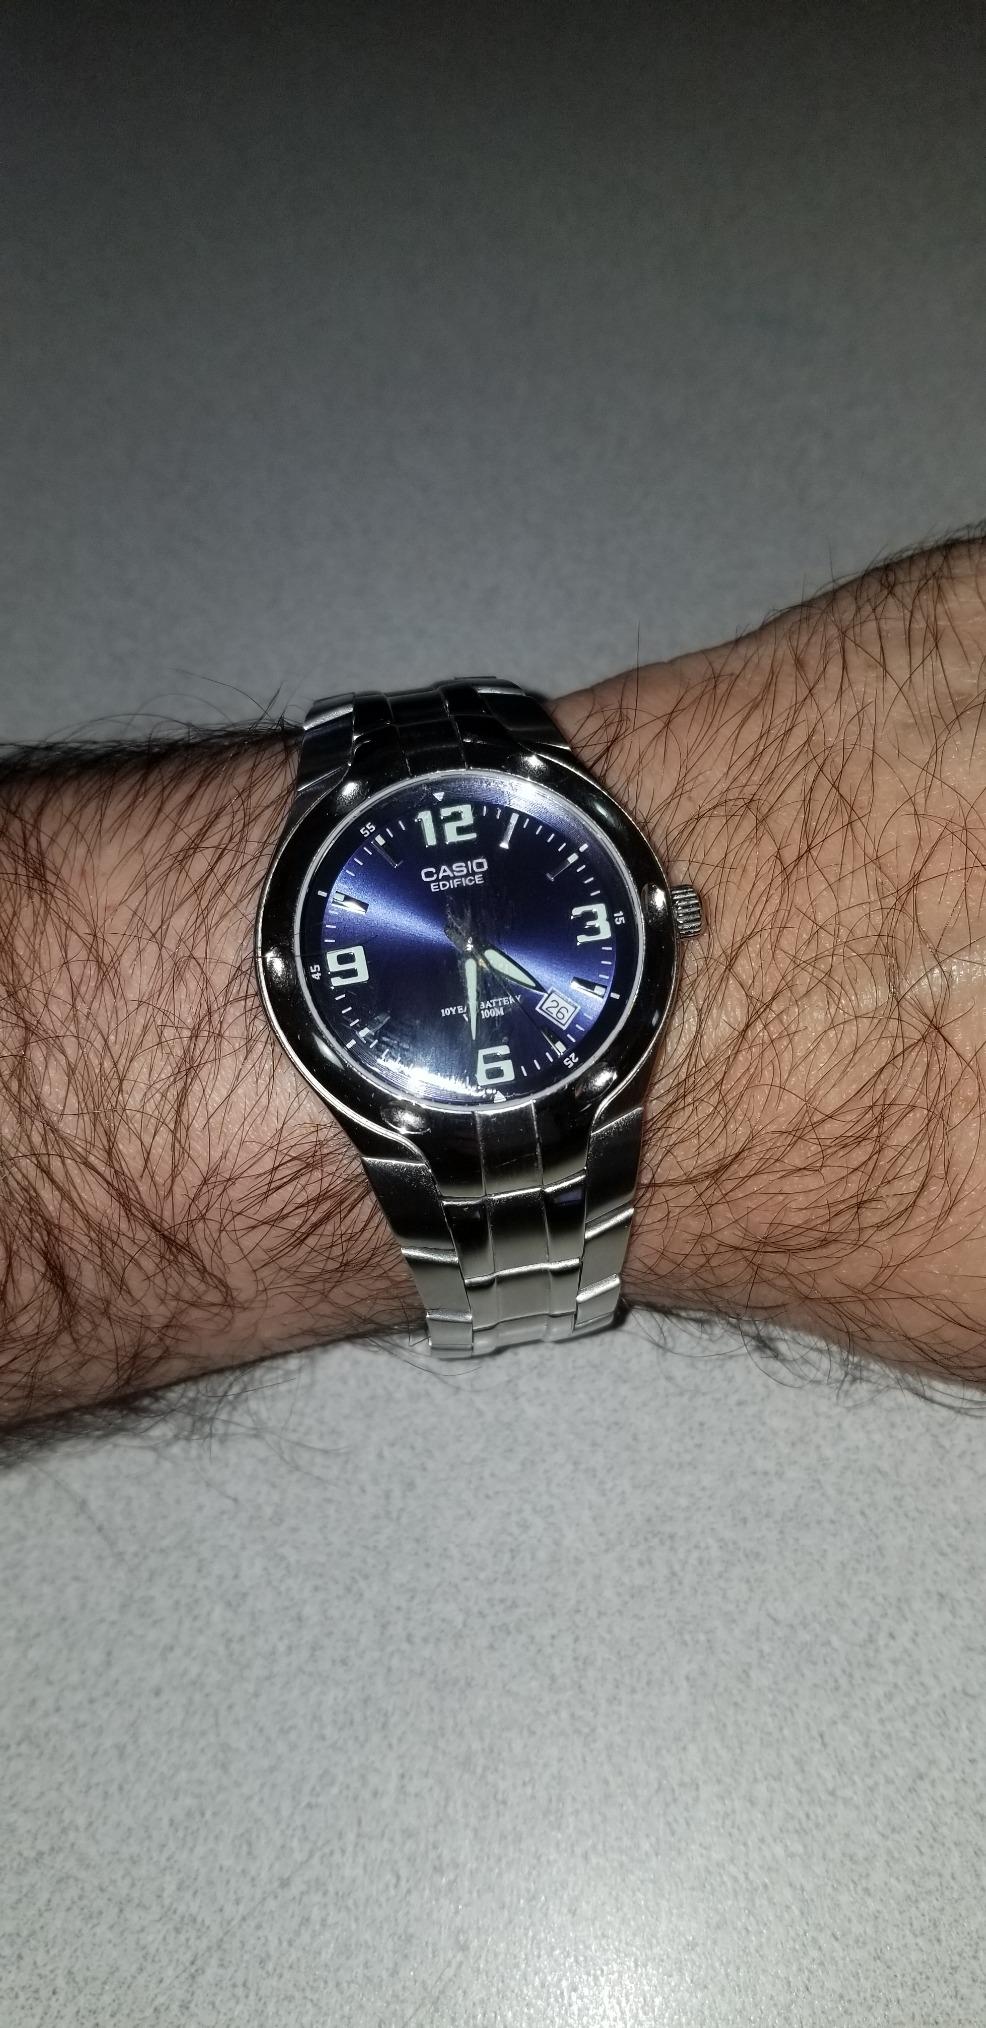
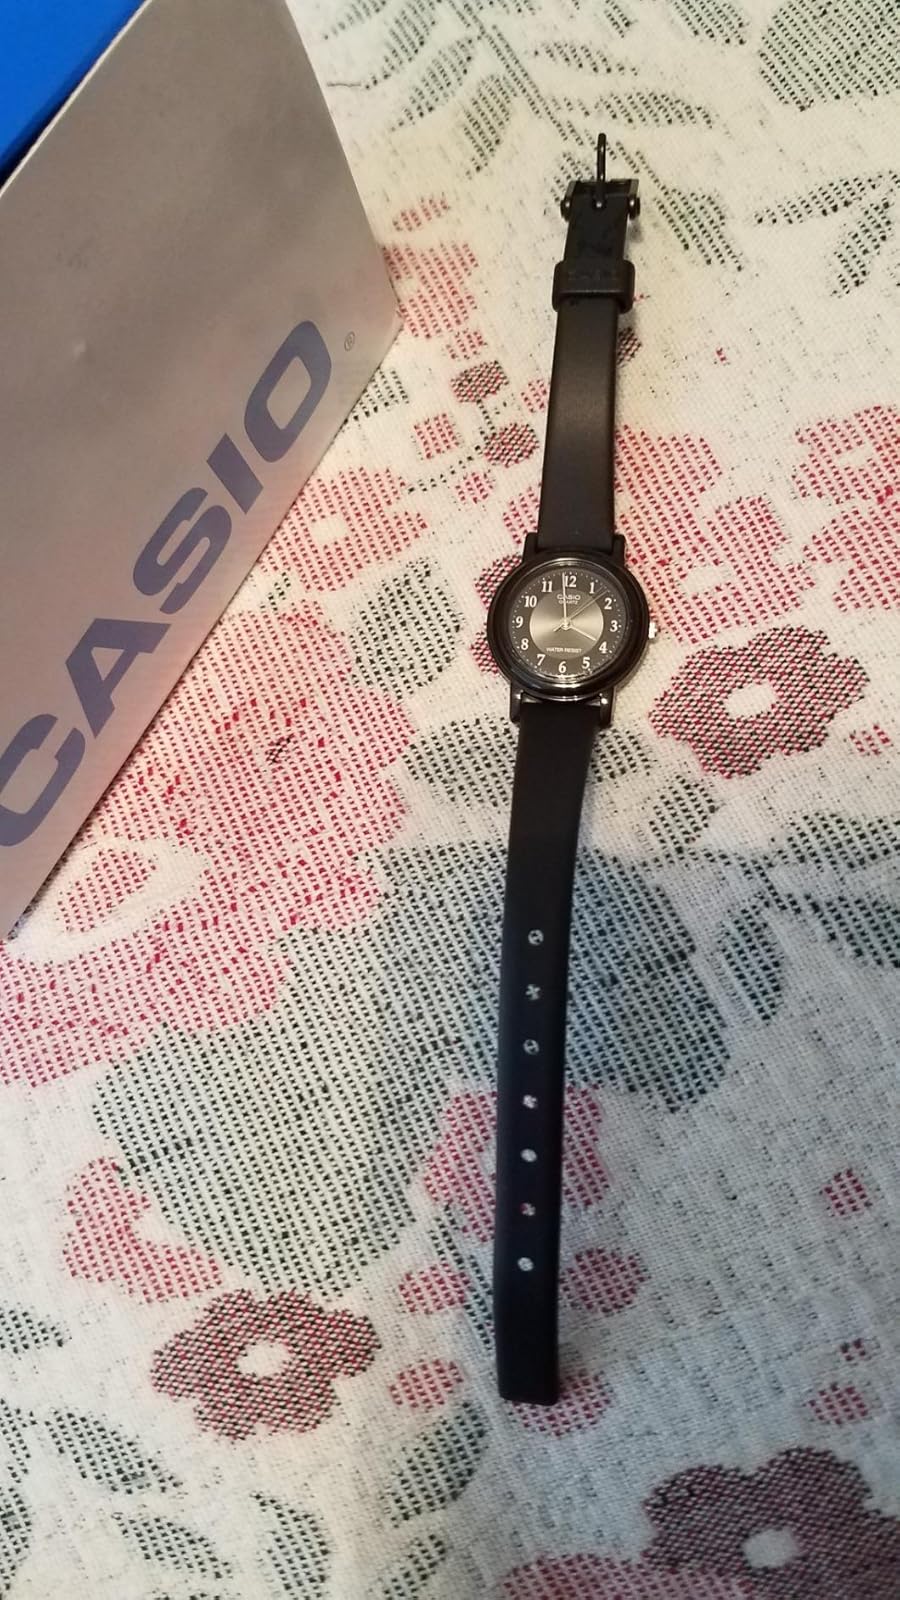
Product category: accessories_watch
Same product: no